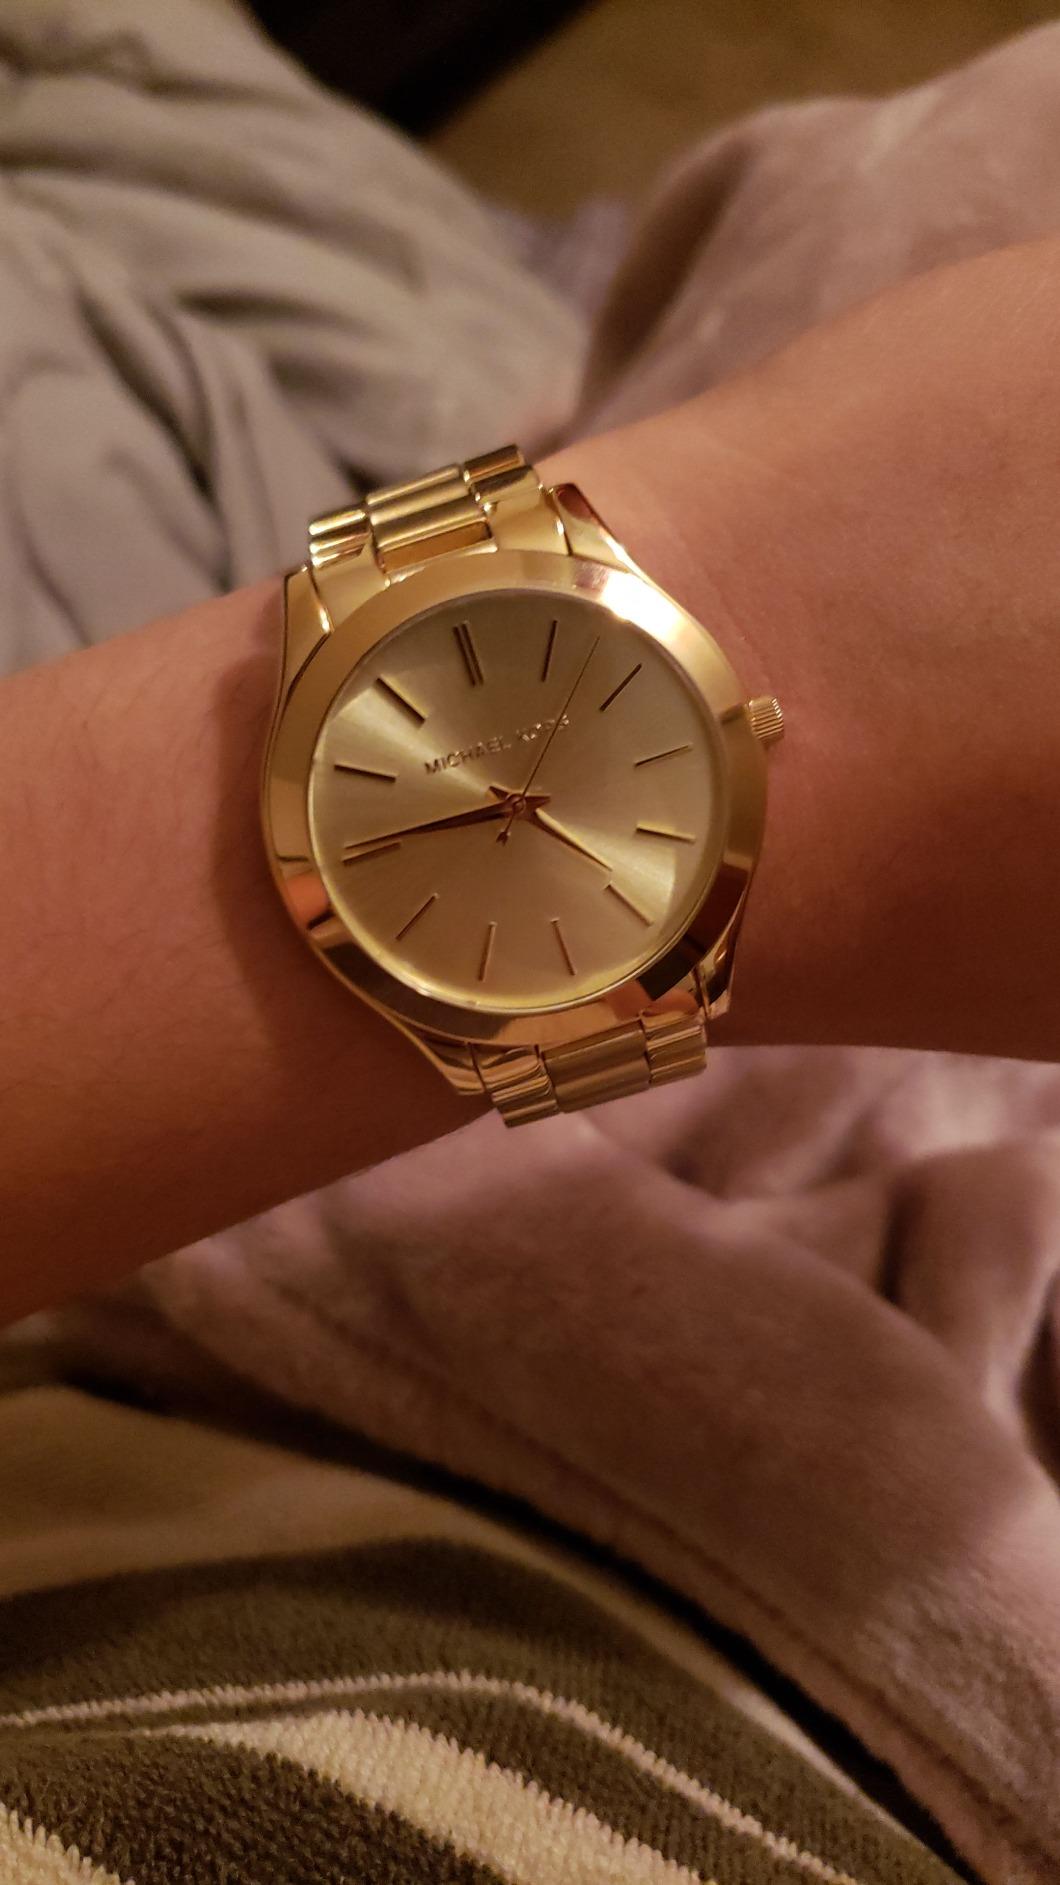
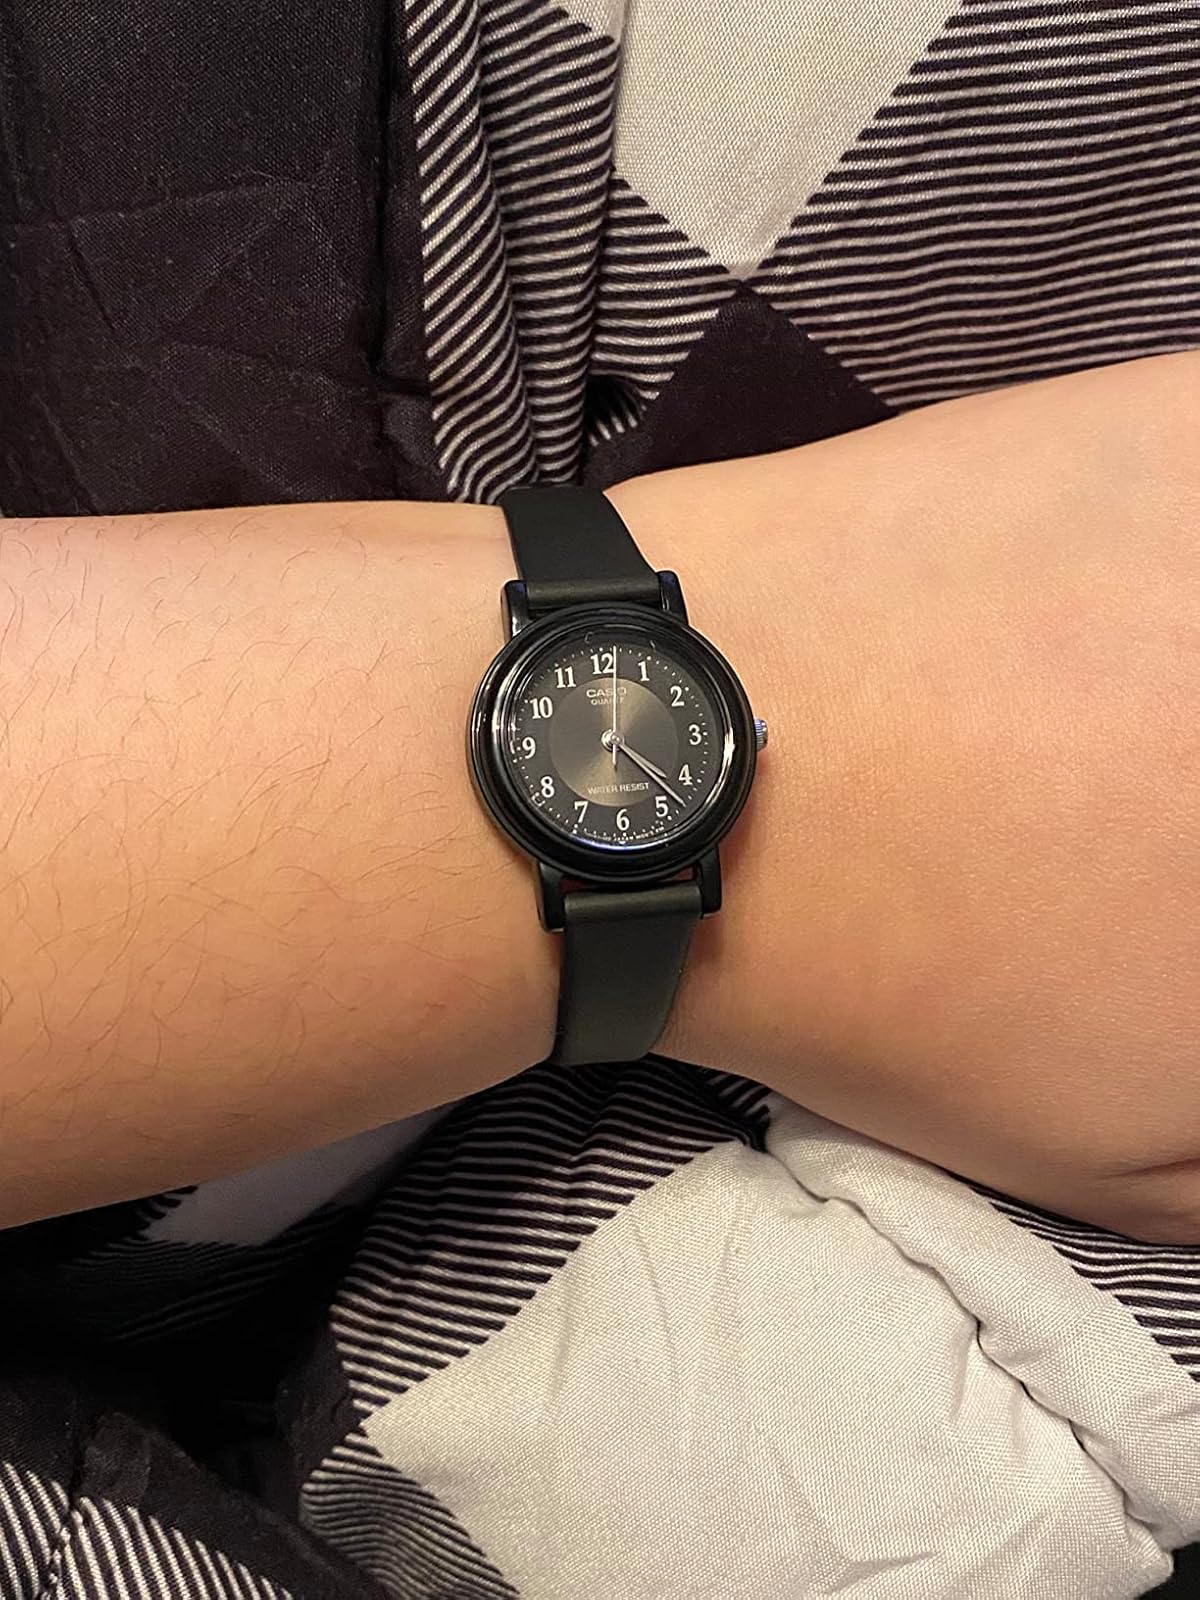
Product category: accessories_watch
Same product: no